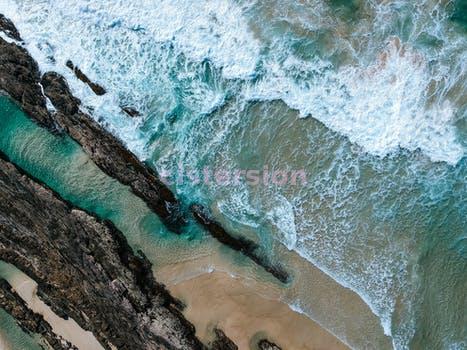
Label: Watermark